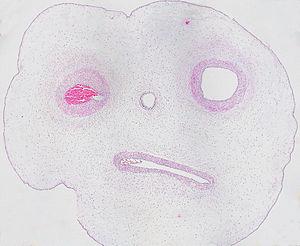
La gelée de Wharton est un tissu conjonctif embryonnaire, la prédominance de sa substance fondamentale lui donne une matrice extracellulaire très fluide. Son rôle est d'emballer le cordon ombilical. On y trouve également des cellules différenciées, des fibroblastes, qui ont une matrice plus riche en fibre.